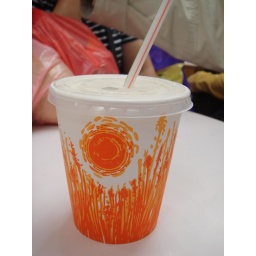
Soy milk in a traditional paper cup